Macaulay Culkin

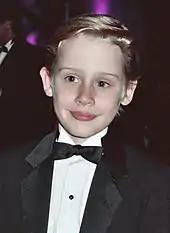
Culkin at the 1991 Emmy Awards

Culkin rose to fame with his lead role of Kevin McCallister in the blockbuster comedy film "Home Alone" (1990). The film reunited him with "Uncle Buck" writer and director John Hughes and "Uncle Buck" co-star John Candy, who played the role of Polka band member Gus Polinski. For his performance, Culkin was nominated for a Golden Globe Award and won an American Comedy Award and a Young Artist Award. In a 2022 interview with "People", co-star Joe Pesci said Culkin was "a really sweet kid and, even at his age, very professional".